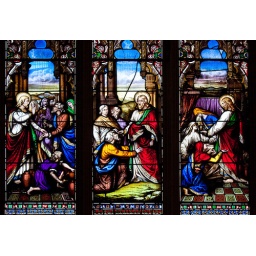
Stained glass window in St John's Church, Edinburgh